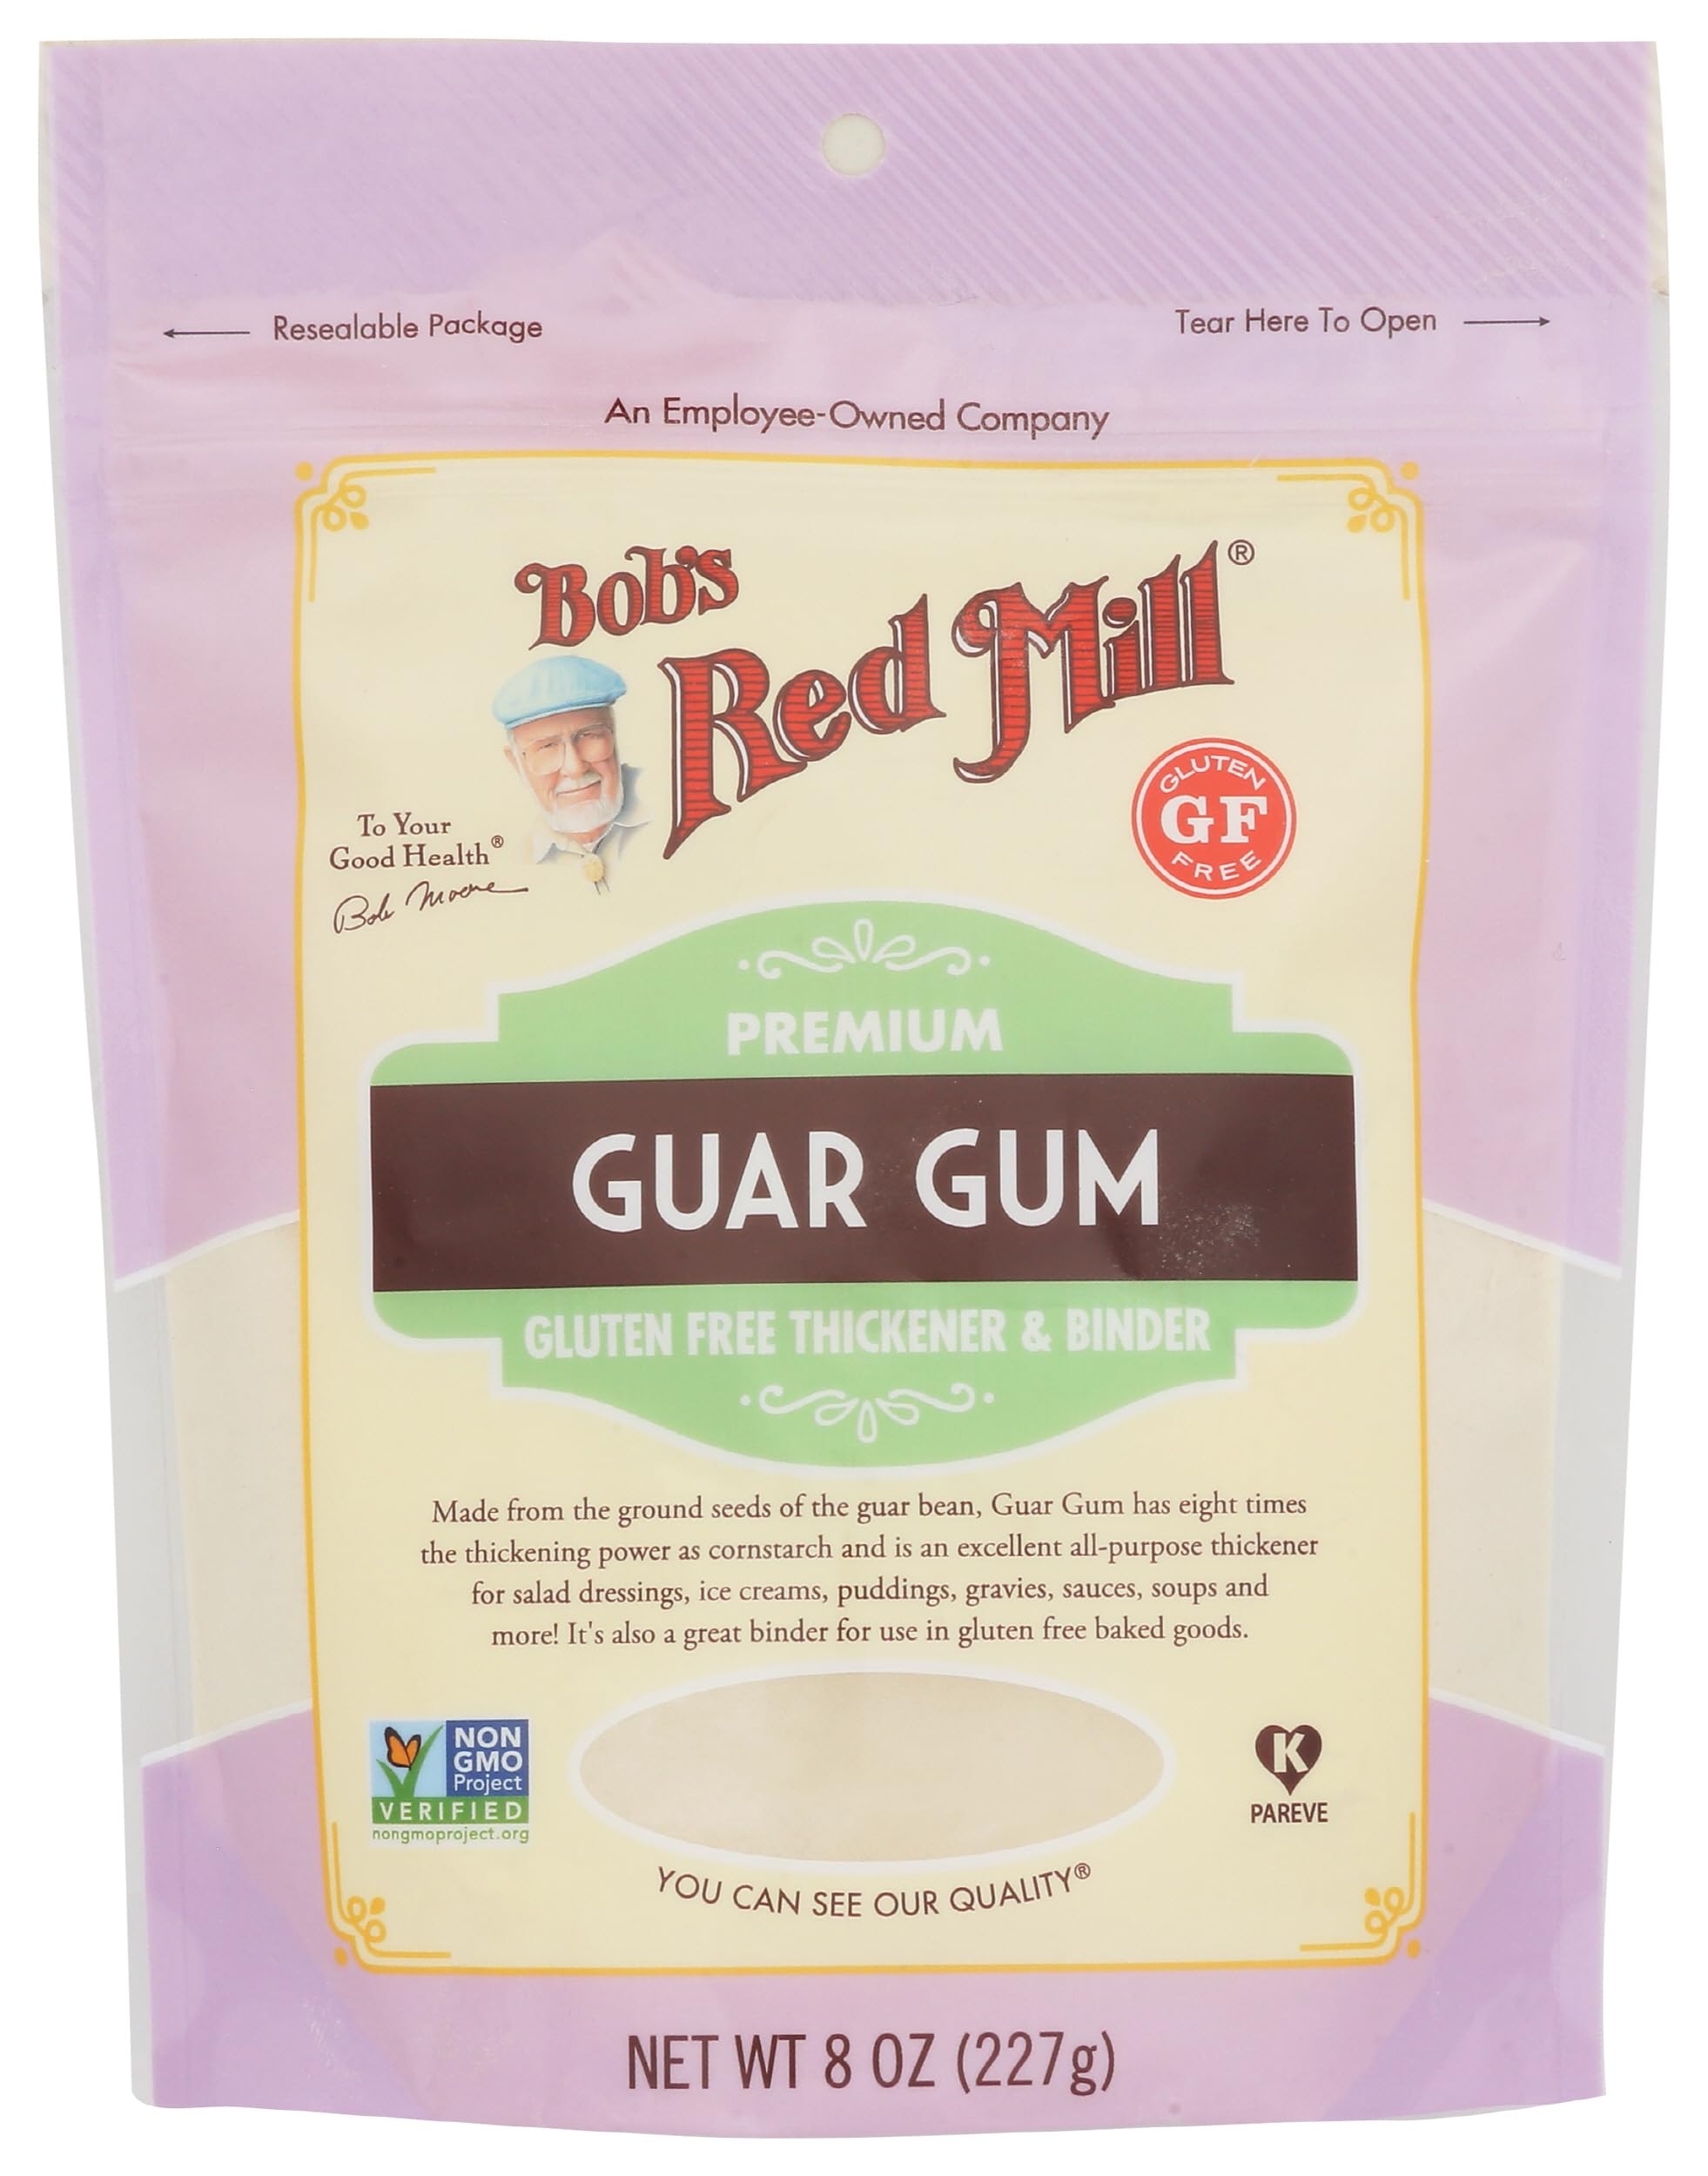
Item Name: Bob's Red Mill Guar Gum, 8-ounce Pack of 5
Bullet Point: Bob's Red Mill Guar Gum, 8-ounce Pack of 5
Value: 40.0
Unit: Ounce

Price: 35.99